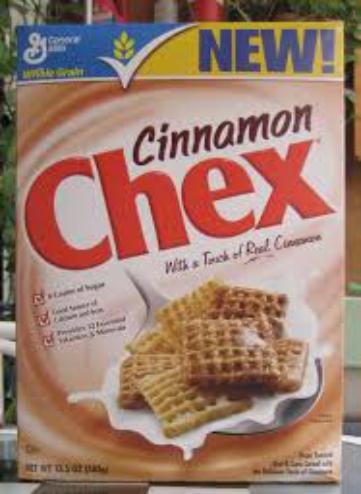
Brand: Cinnamon Chex
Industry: Food